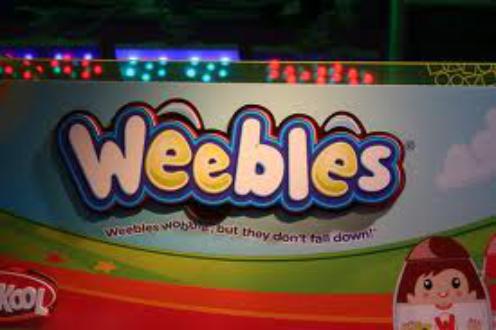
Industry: Leisure